Ballenberg

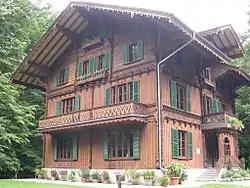
A Bernese Midlands area house in Ballenberg

Ballenberg is an open-air museum in Switzerland that displays traditional buildings and architecture from all over the country. Located near Brienz in the municipality of Hofstetten bei Brienz, Canton of Bern, Ballenberg has over 100 original buildings that have been transported from their original sites. It is a Swiss heritage site of national significance.